Nancy Dupree

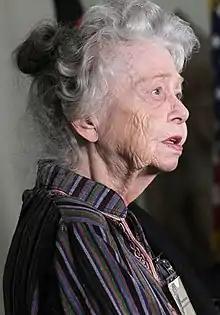
Dupree giving a speech during the International Architectural Ideas Competition at the National Museum of Afghanistan in September 2012 in Kabul, Afghanistan

Nancy Hatch Dupree (October 3, 1927 – September 10, 2017) was an American historian whose work primarily focused on the history of modern Afghanistan. She was the director of the Afghanistan Center at Kabul University and author of five books that she compiled while studying the history of Afghanistan from 1962 until the late 1970s, writing about tourism and history of Bamyan, Kabul, Kandahar, Herat, Mazar-i-Sharif and so on. She was fondly called the "grandmother of Afghanistan", having spent much of her life there or with Afghans abroad.